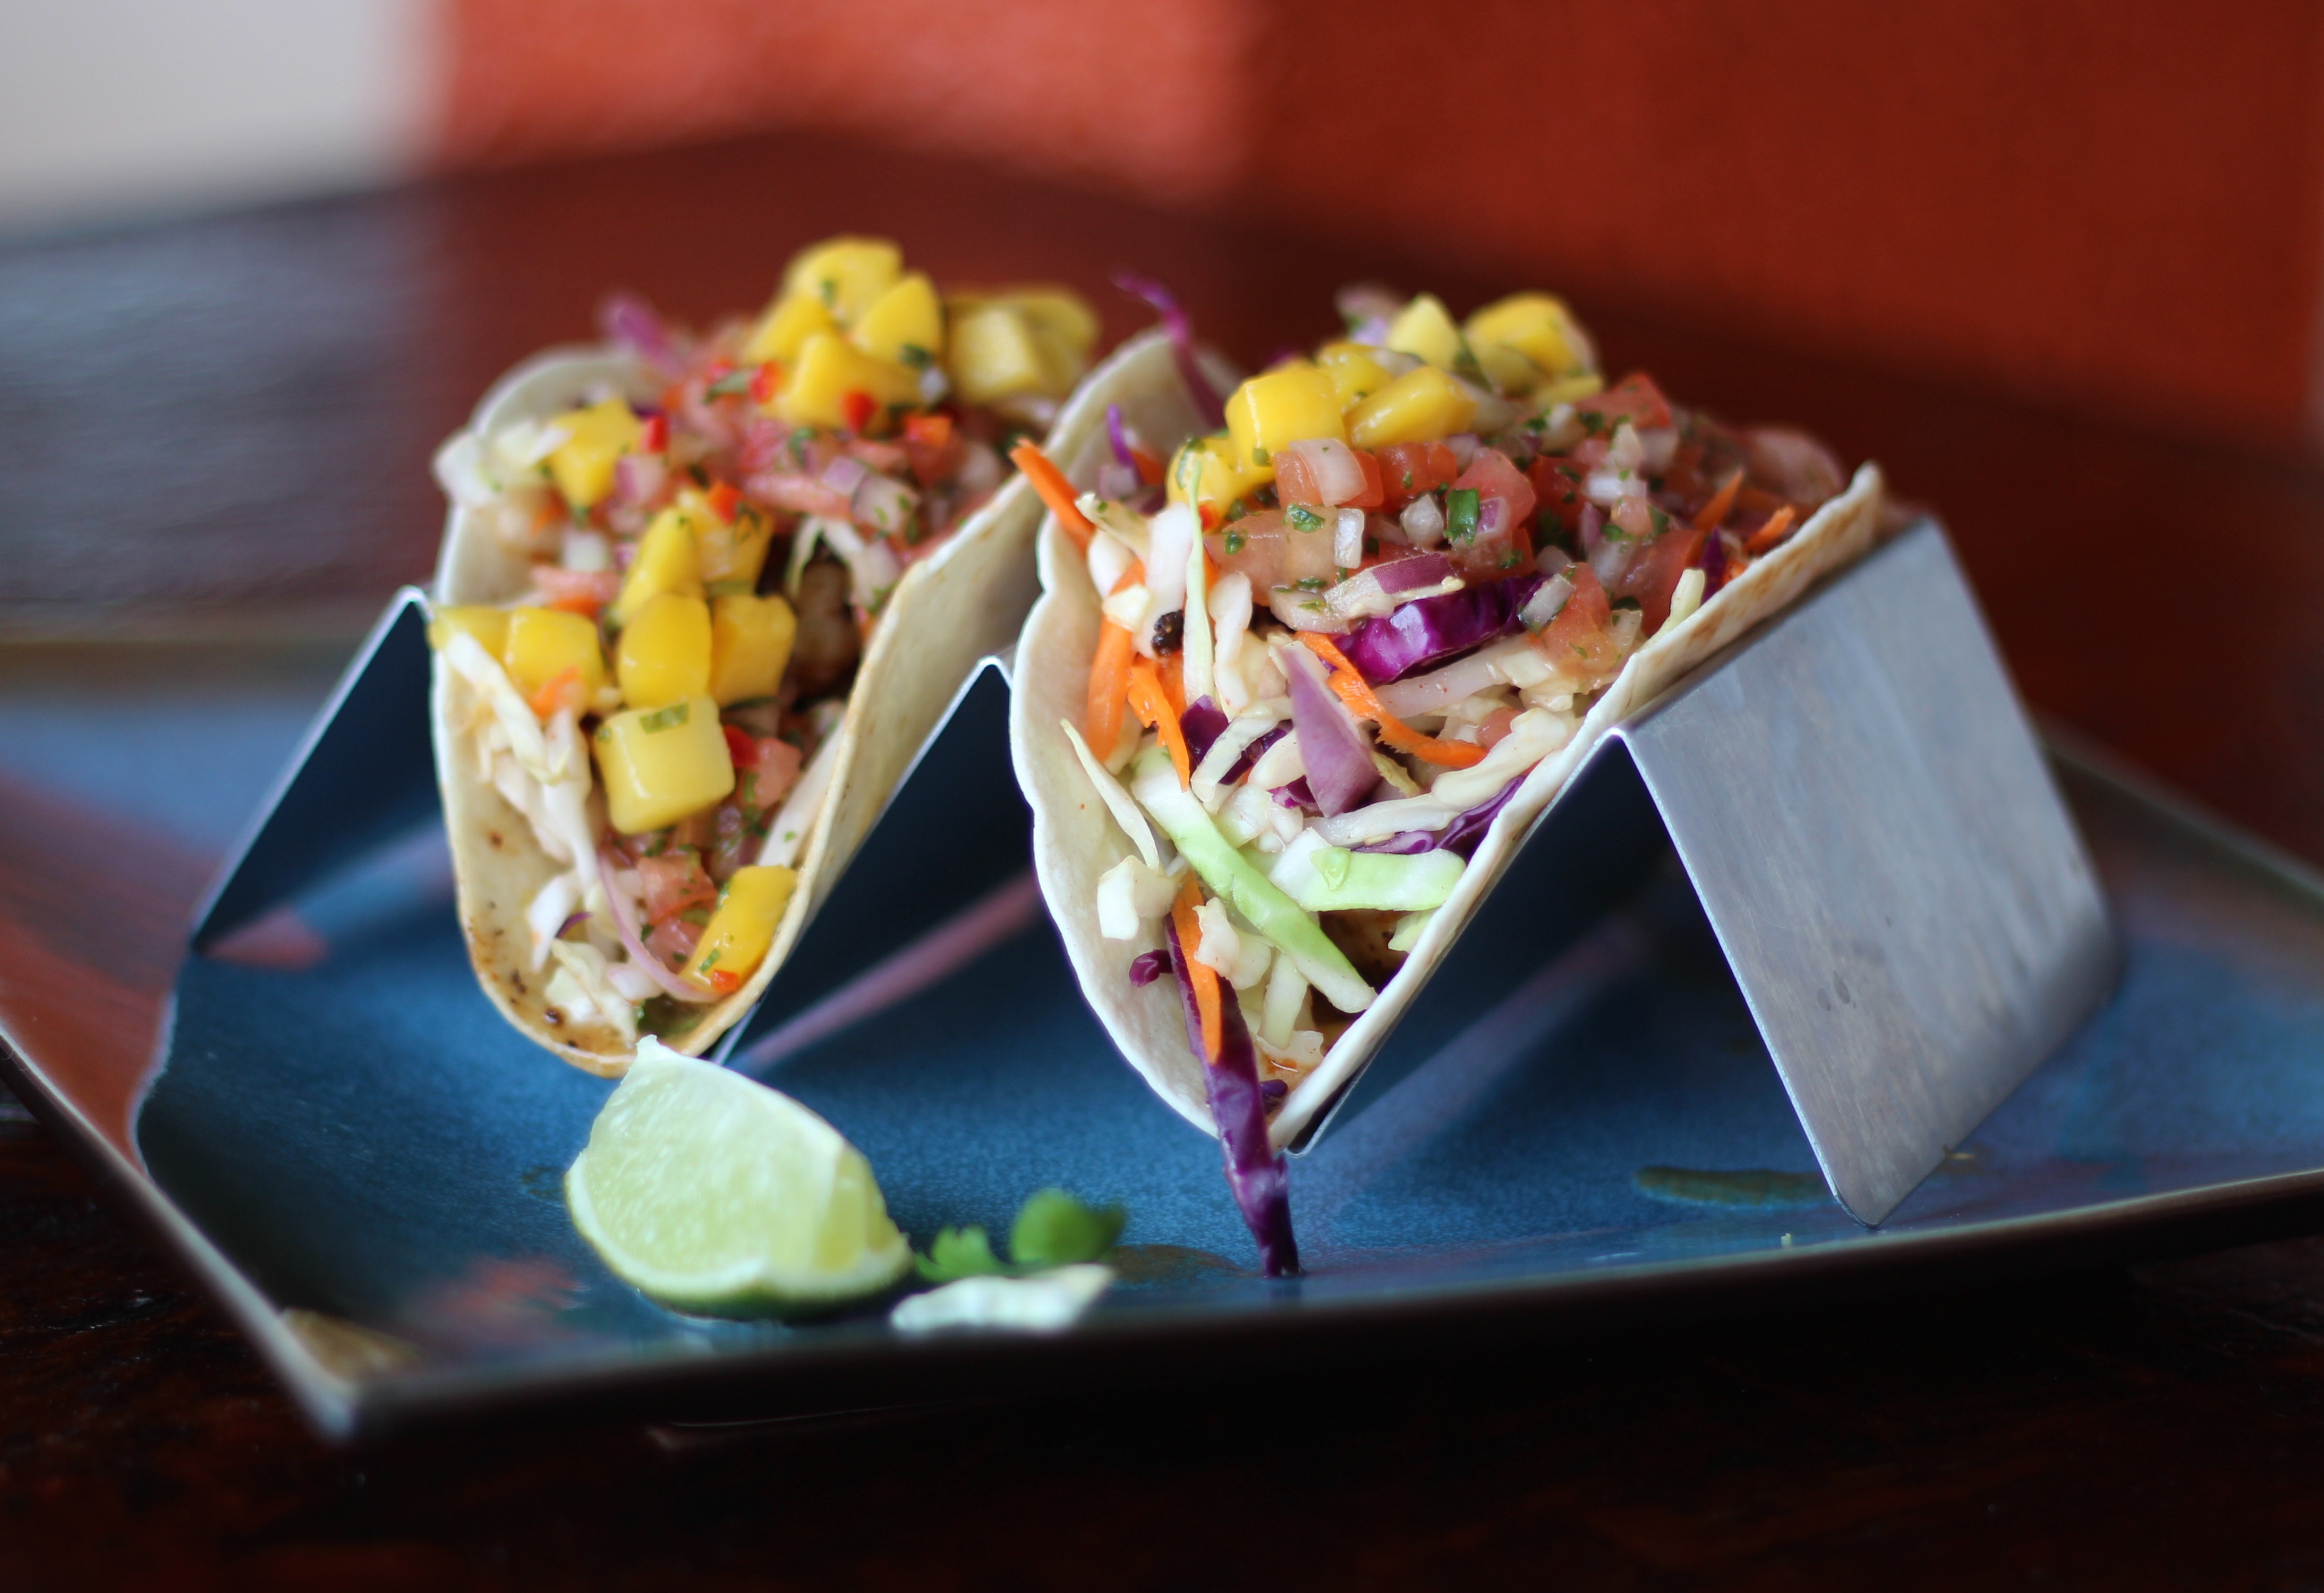
restaurant, dish, meal, food, produce, seafood, fresh, breakfast, dessert, lunch, cuisine, lime, dinner, tacos, mexican food